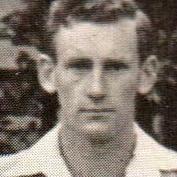
Age: 22